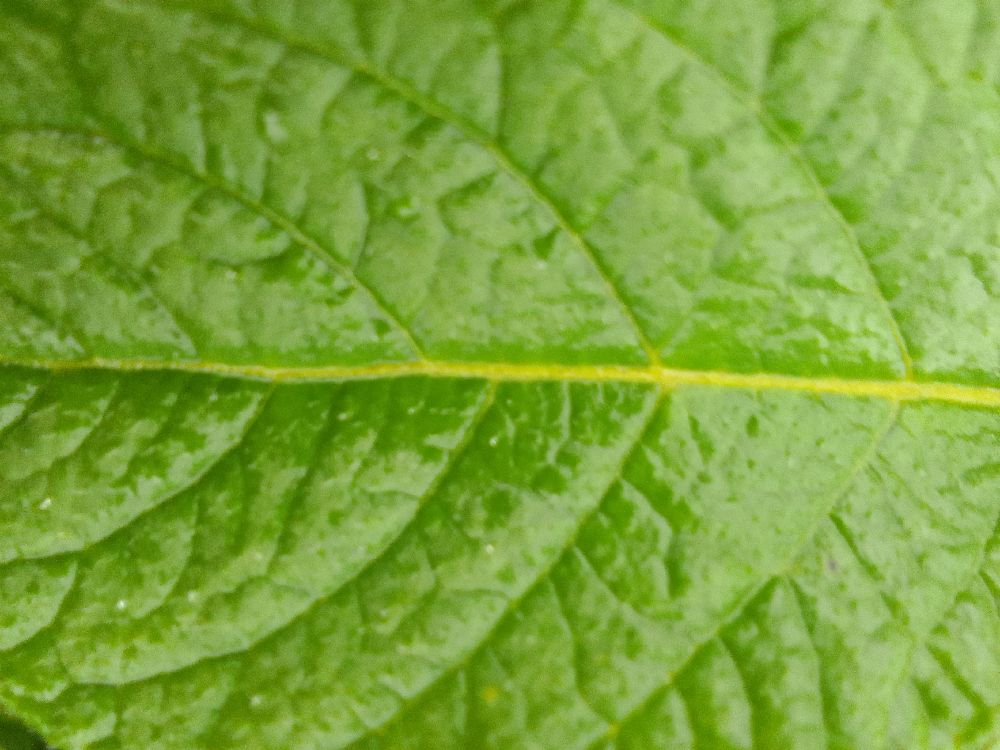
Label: Healthy